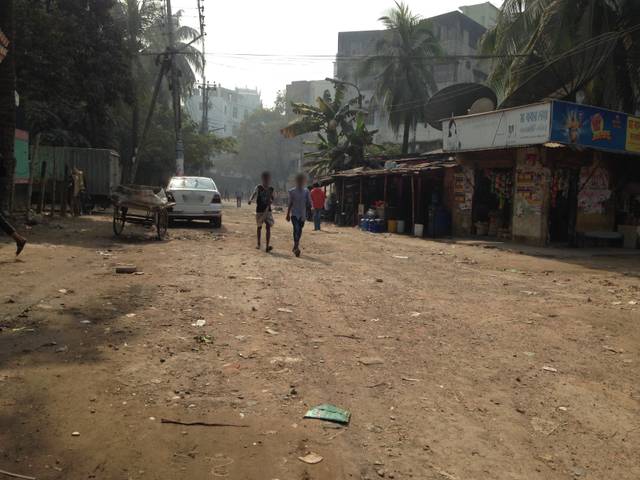
Region: Bangladesh
Coordinates: 23.809, 90.375